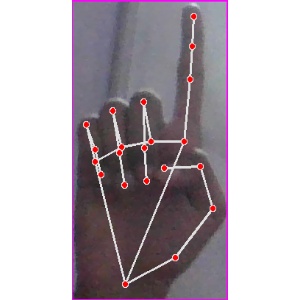
अक्षर: क